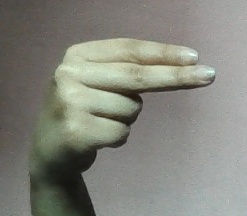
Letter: ain